Emma Beckett (footballer)

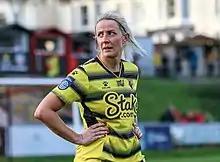
Playing for Watford in 2021

Emma Louise Beckett (born 29 May 1987) is an Irish football midfielder who played for Watford and the Ireland national team.